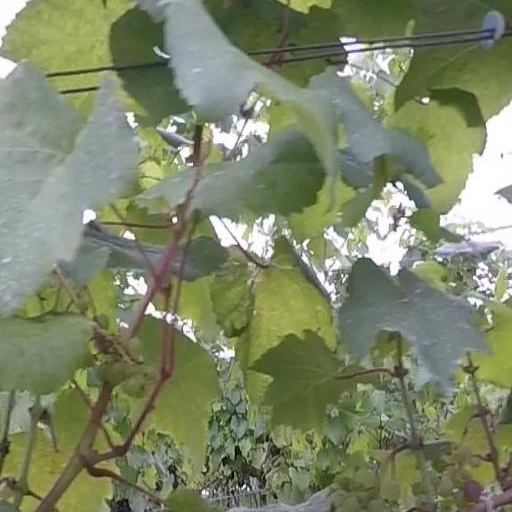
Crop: grape